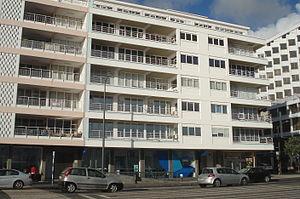
SATA ou Sata Air Açores est une compagnie aérienne portugaise qui dessert l'archipel des Açores.